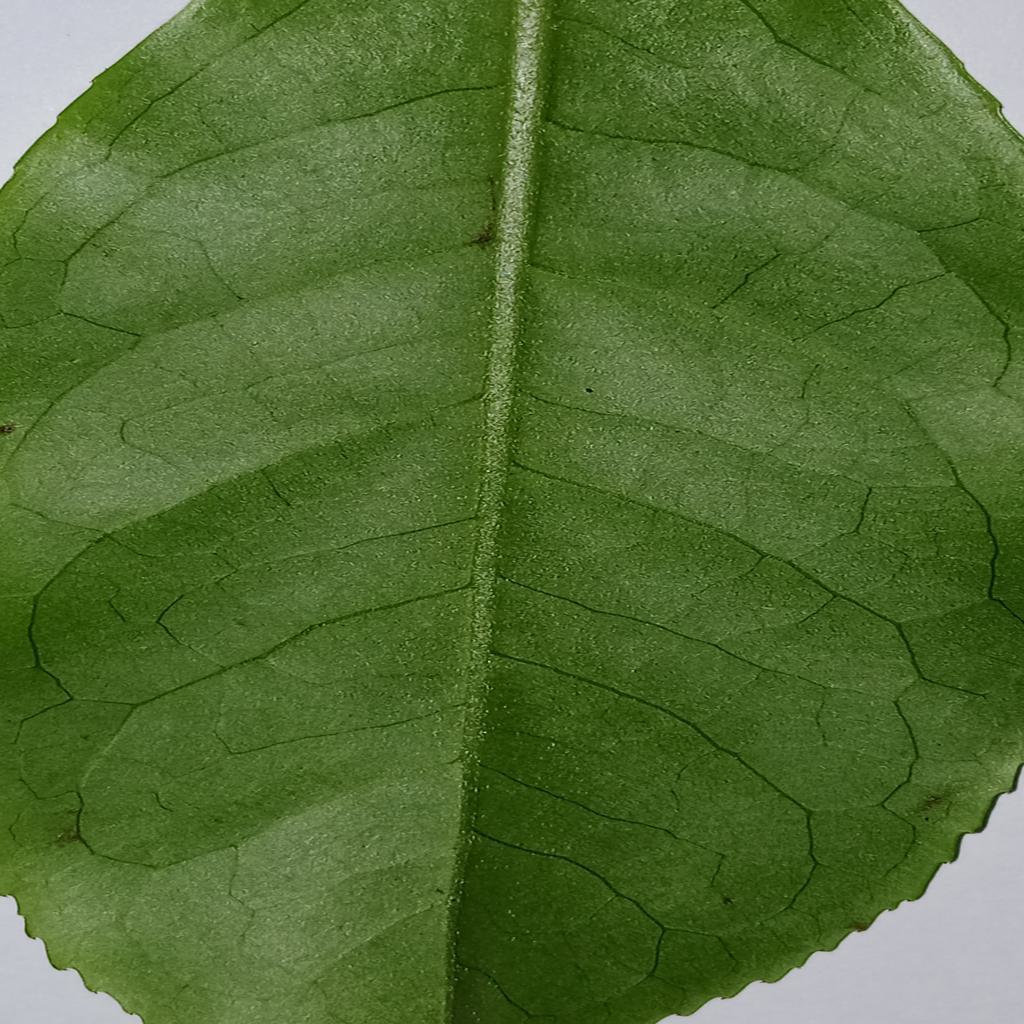
Label: Healthy